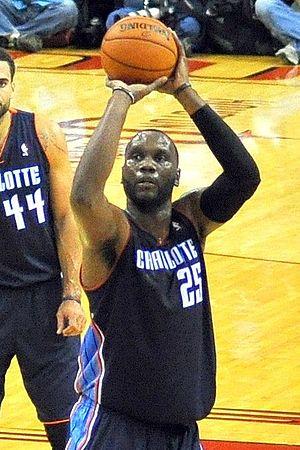
Al Ricardo Jefferson est un joueur américain de basket-ball qui évolue au poste de pivot.